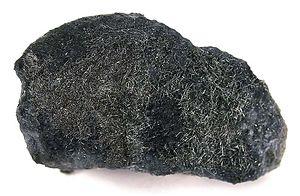
Le musée Promenade, dans les Alpes-de-Haute-Provence, propose, dans un parc boisé parcouru de cascades, une découverte mélangeant art contemporain avec un parc de sculptures, la galerie du CAIRN, un sentier des papillons et la "Maison des remparts".